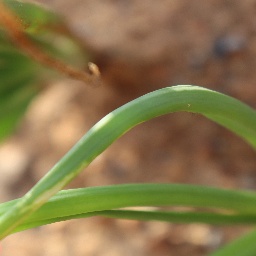
Label: healthy